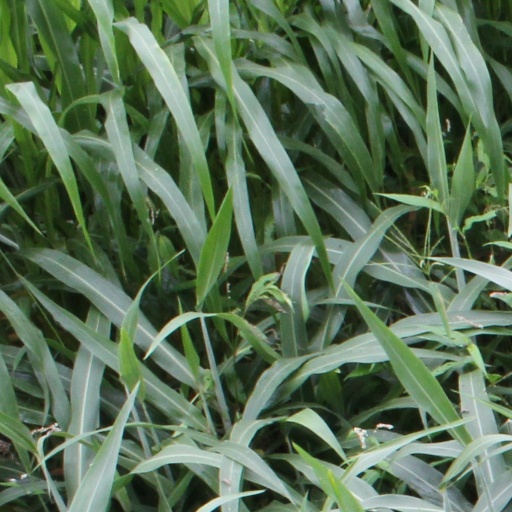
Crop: sorghum